National Cricket Stadium (Grenada)

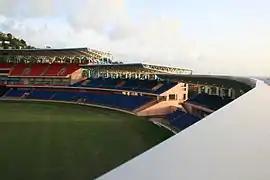

The Grenada National Cricket Stadium, formerly Queen's Park, is a cricket ground on River Road, St George's, the capital of Grenada. A Grenada cricket team is first recorded in West Indies cricket in 1887, playing against a touring Gentlemen of America team at the original Queen's Park ground. Ten years later, Grenada played against Lord Hawke's touring team. Unlike several matches on the tour, that one did not have first-class status. In 1899, G. A. de Freitas and William Mignon became the first Grenada cricketers to play first-class cricket.